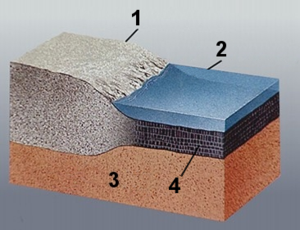
croute terrestre
Le mot continent vient du latin continere pour « tenir ensemble », ou continens terra, les « terres continues ». Au sens propre, ce terme désigne une vaste étendue émergée continue du sol à la surface du globe terrestre. Cependant, en géographie, la définition est souvent amendée selon des critères faisant appel à des habitudes historiques et culturelles. On retrouve ainsi certains systèmes de continents qui considèrent l'Europe et l'Asie comme deux continents, alors que l'Eurasie ne forme qu'une étendue de terre.